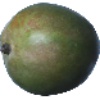
Label: Mango 1